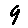
Label: 9